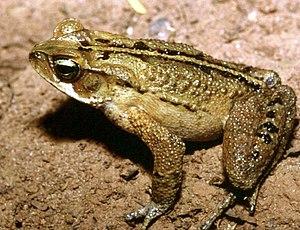
Rhinella ornata est une espèce d'amphibiens de la famille des Bufonidae.